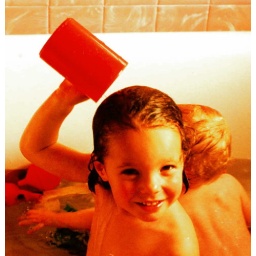
cup on head in bath